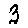
Label: 3